Flemish revolts against Maximilian of Austria

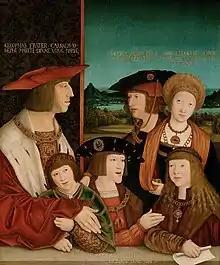
Maximilian I, Philip the Fair and Mary the Rich (back row), by Bernhard Strigel.

In the period 1482–1492, the cities of the County of Flanders revolted twice against Maximilian of Austria (from 1486, King of the Romans), who ruled the county as regent for his son, Philip the Handsome. Both revolts were ultimately unsuccessful.